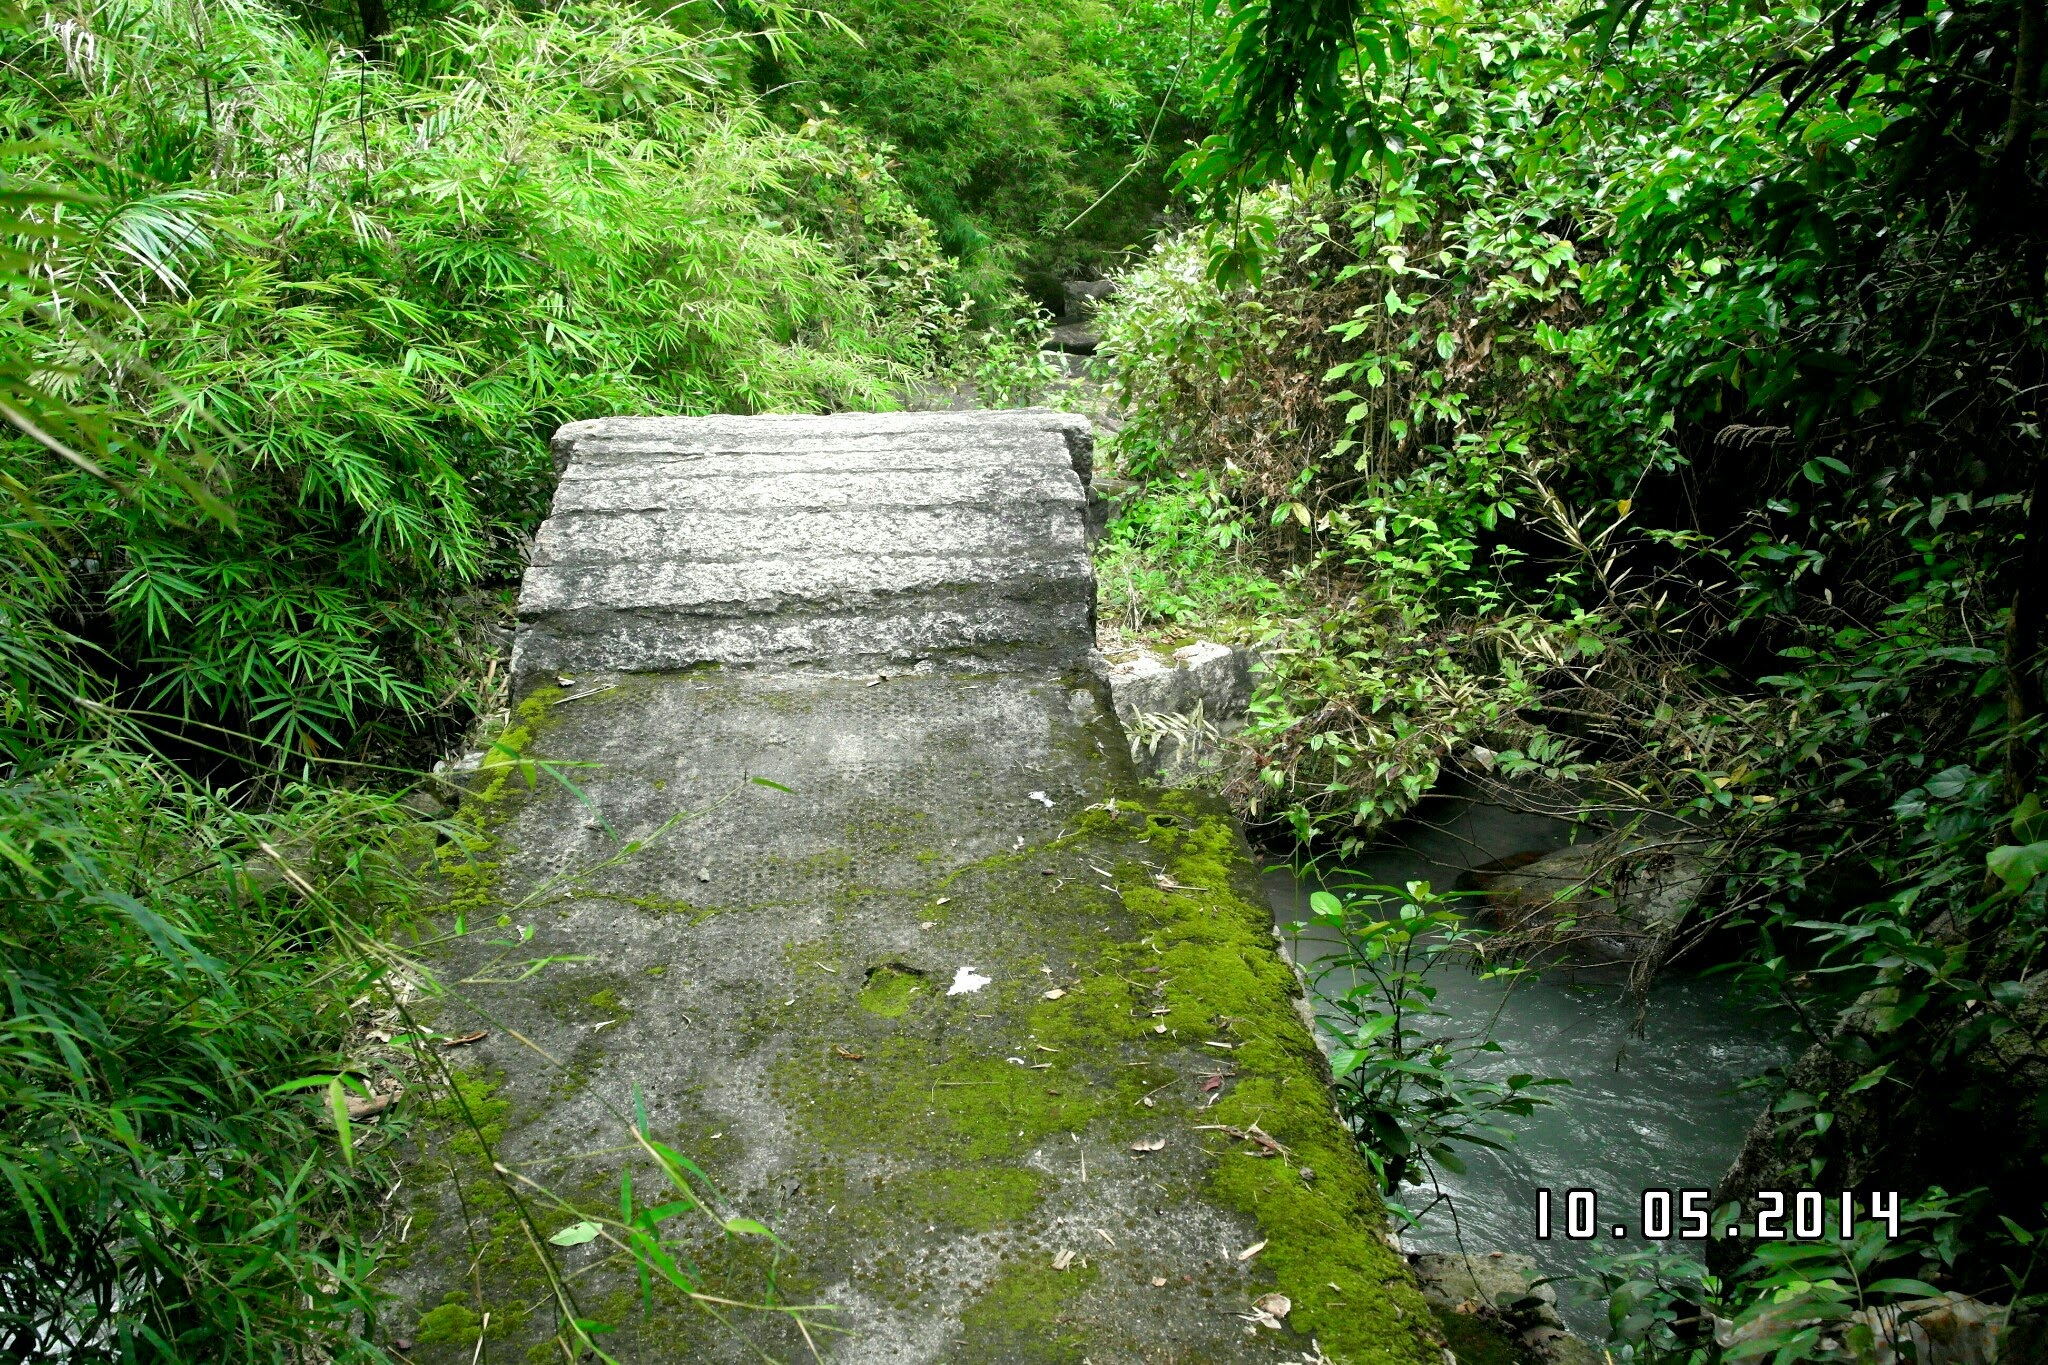
user: text: Màu sắc chủ đạo trong bức ảnh này là gì?
assistant: text: Màu xanh lá cây

user: text: Có bao nhiêu chữ số được hiển thị trên ngày tháng ở góc dưới bên phải của bức ảnh?
assistant: text: Tám

user: text: Thực vật chính mọc trên bề mặt cấu trúc bê tông ở tiền cảnh là gì?
assistant: text: Rêu

user: text: Dựa vào sự tươi tốt của thảm thực vật và ngày tháng hiển thị (10.05.2014), bức ảnh này có khả năng được chụp vào mùa nào trong năm ở một vùng khí hậu nhiệt đới/cận nhiệt đới?
assistant: text: đầu mùa hè

user: text: Hãy mô tả mối quan hệ vị trí giữa cấu trúc bê tông ở tiền cảnh, thảm thực vật rậm rạp (đặc biệt là tre) và dòng suối chảy qua khung hình.
assistant: text: Cấu trúc bê tông, được phủ rêu, nằm gần hoặc bắc qua một dòng suối nhỏ. Dòng suối và cấu trúc này được bao quanh bởi thảm thực vật xanh tốt và rậm rạp, bao gồm cả tre, tạo nên một khung cảnh thiên nhiên hoang sơ.